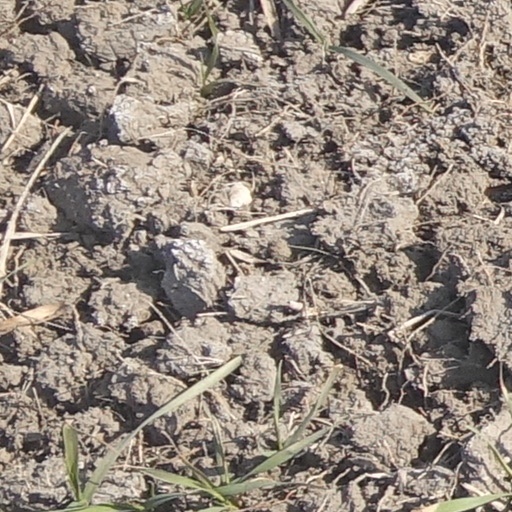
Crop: wheat